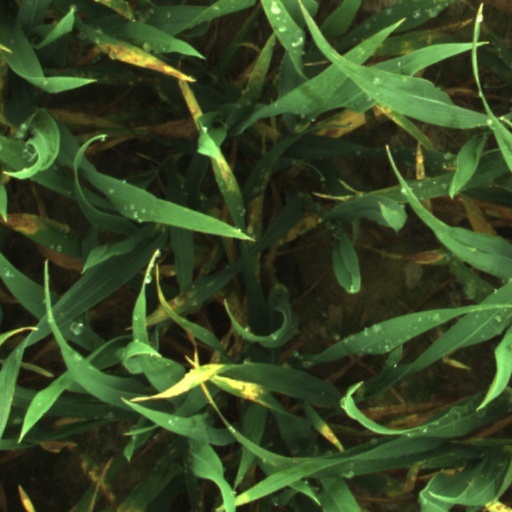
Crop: wheat